John Cena

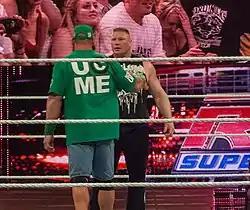

The following night on "Raw SuperShow", Cena invited The Rock to the ring to congratulate him on his victory, however, his call was answered instead by the returning Brock Lesnar, who attacked Cena with an "F-5". Raw and SmackDown General Manager John Laurinaitis revealed that he signed Lesnar to bring "legitimacy" to the WWE and for him to become its "new face". At Extreme Rules on April 29, Cena defeated Lesnar in an Extreme Rules match. At Over the Limit on May 20, Big Show helped Laurinaitis defeat Cena, but he was fired at No Way Out on June 17 after Cena defeated Big Show in a steel cage match with both their jobs on the line. Cena won the WWE Championship Money in the Bank ladder match at Money in the Bank on July 15, earning a contract for a shot at the WWE Championship anytime within a year. At "Raw 1000" on July 23, Cena cashed in his contract on Punk and won by disqualification after Big Show interfered, becoming the first person to cash in a Money in the Bank contract and not win a title. Cena failed to win the title from Punk in a triple threat match involving Big Show at SummerSlam on August 19, and fought him to a draw at Night of Champions on September 16. After being sidelined with a legitimate arm injury, Cena was pinned by Punk in a triple threat match involving Ryback at Survivor Series on November 18. He then feuded with Dolph Ziggler over an alleged relationship with AJ Lee and lost to Ziggler in a ladder match at on December 16 for his World Heavyweight Championship Money in the Bank contract, after AJ turned on Cena. Cena defeated Ziggler on the January 7 and 14 episodes of "Raw" despite interferences from AJ and Big E Langston, ending the feud.